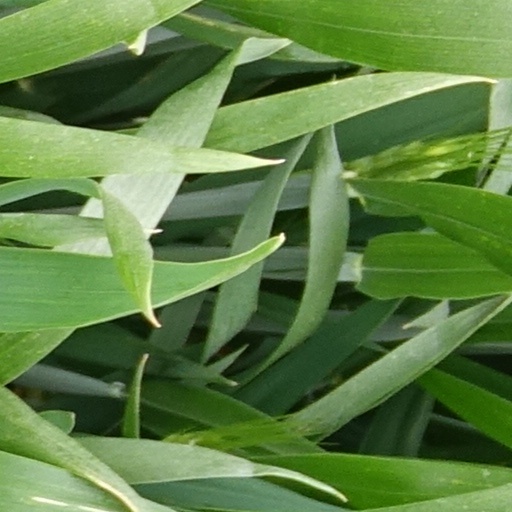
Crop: wheat